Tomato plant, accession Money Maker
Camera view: horizontal (90 deg, fisheye); turntable rotation: 90 degrees
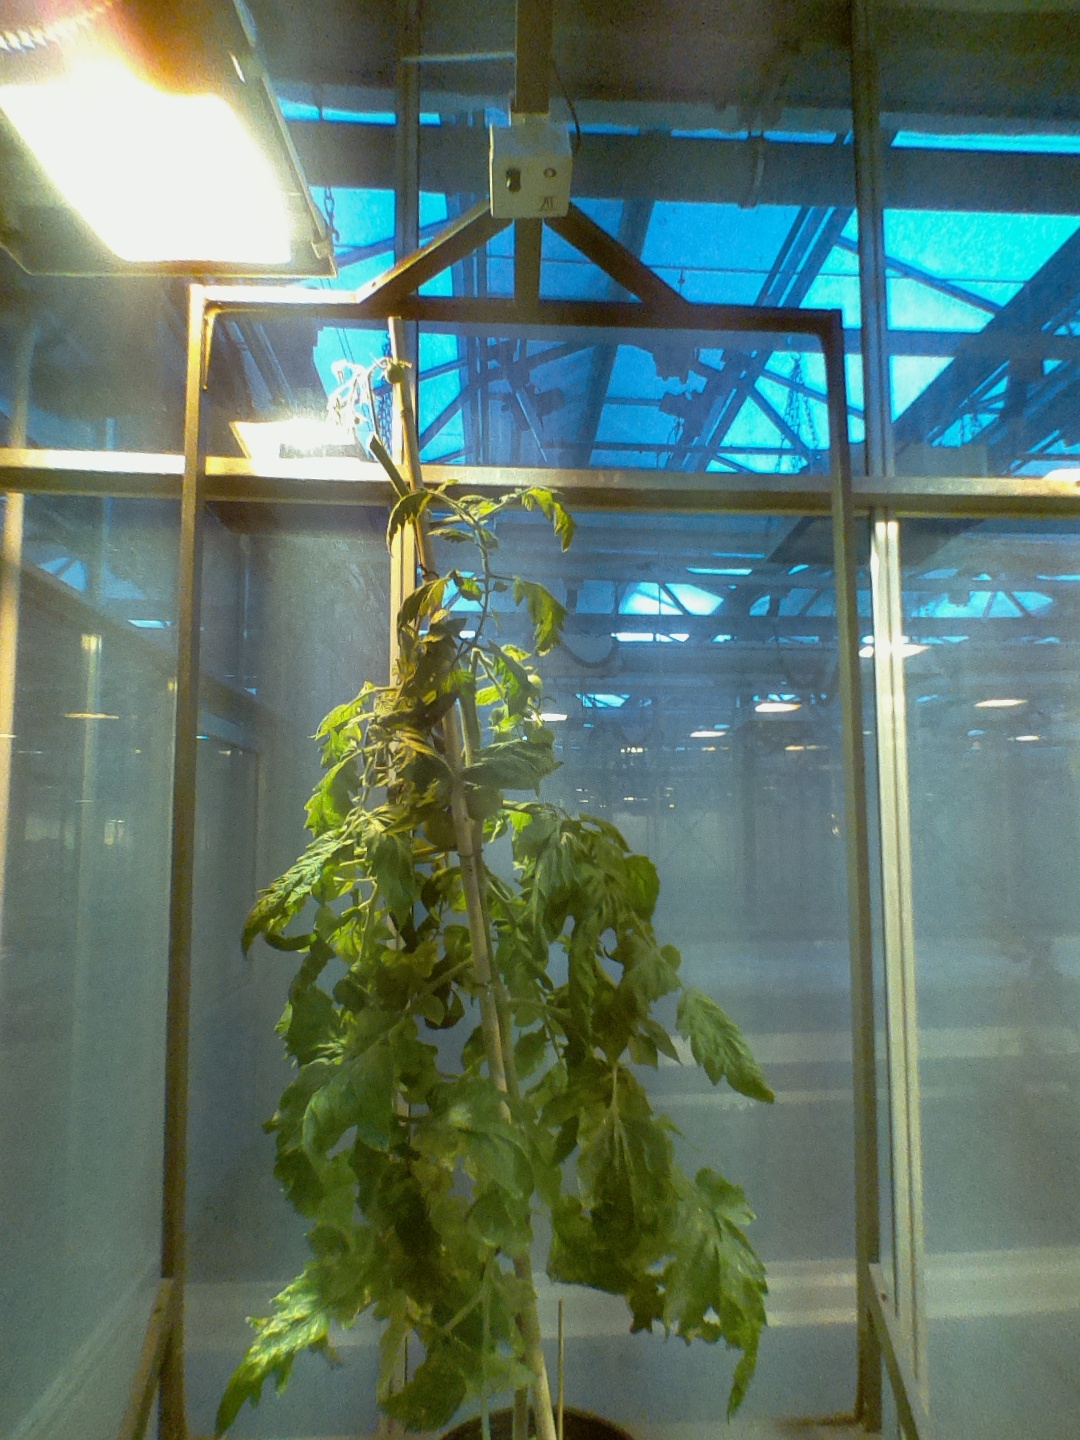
BBCH growth stage 76: 60%-70% of final fruit size